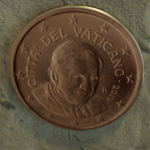
Coin value: 2cents
Country: va
Edition: 2013